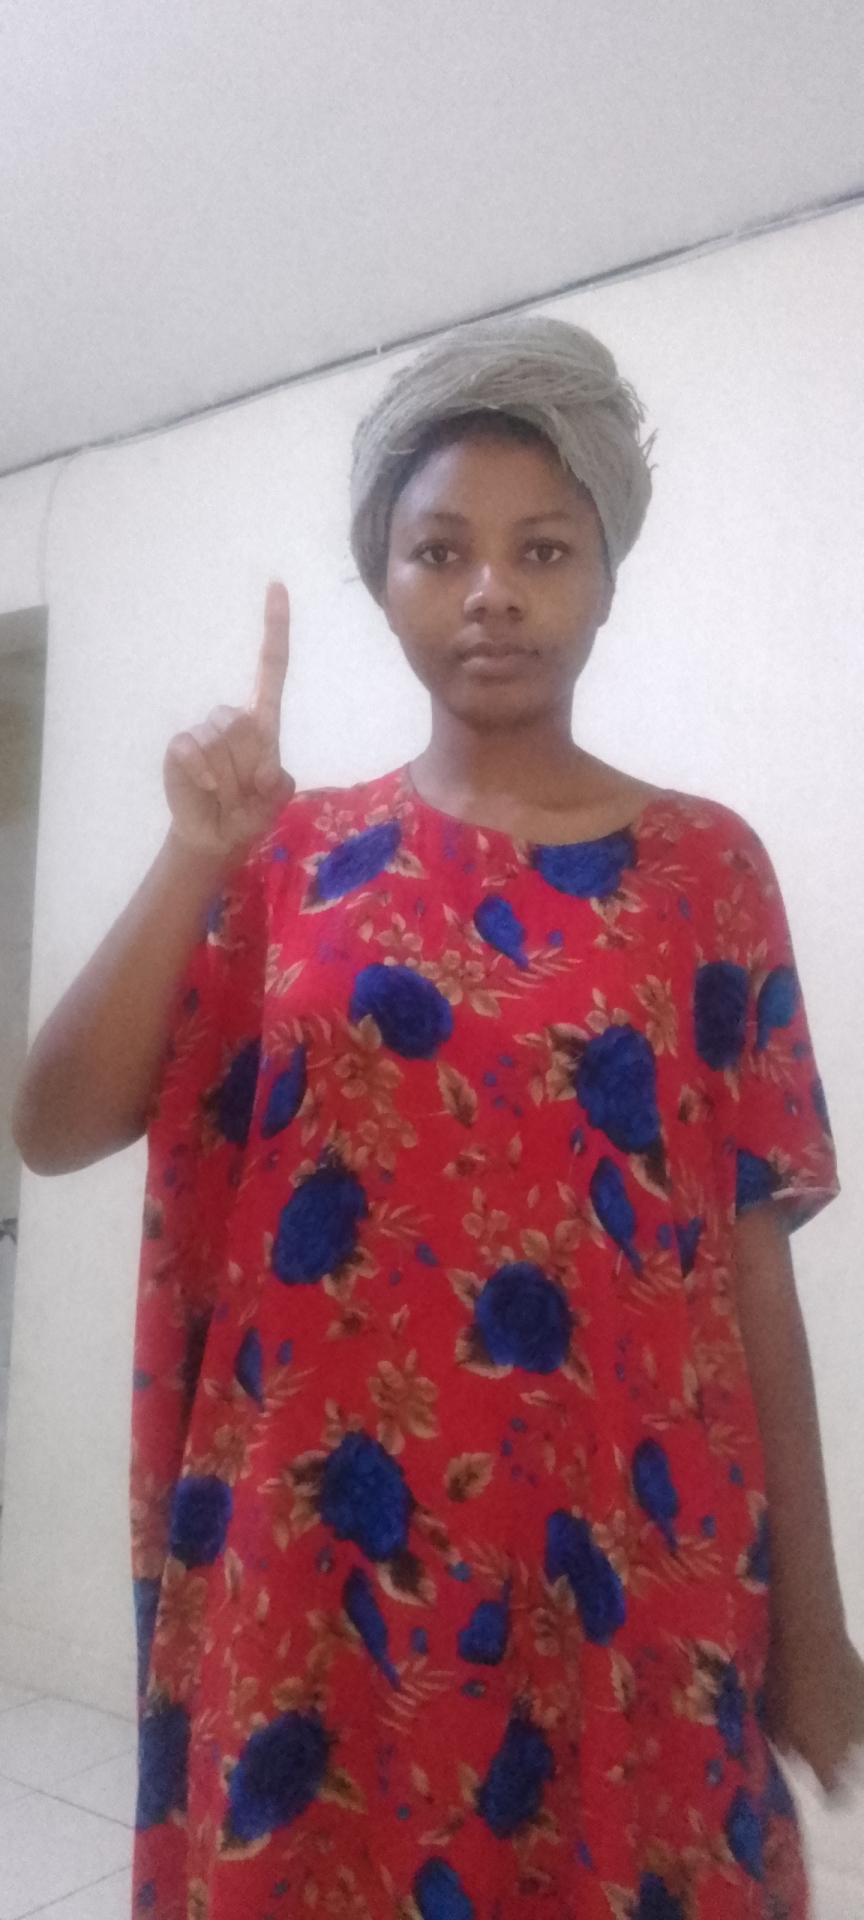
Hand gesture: one